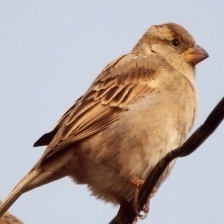
Species: HOUSE SPARROW
Scientific name: PASSER DOMESTICUS